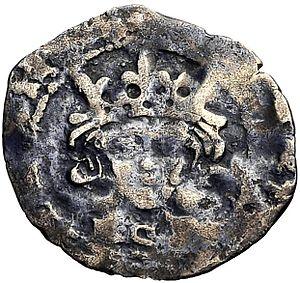
Richard III est le dernier roi d'Angleterre de la maison d'York, de 1483 à sa mort.